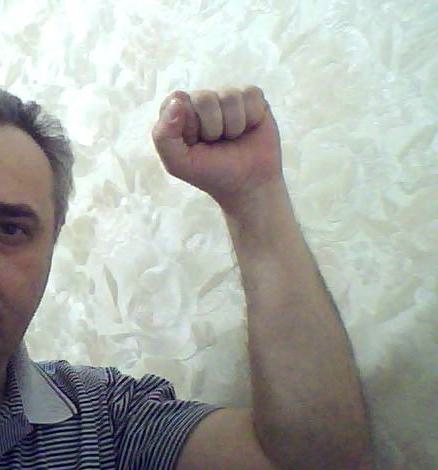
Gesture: fist